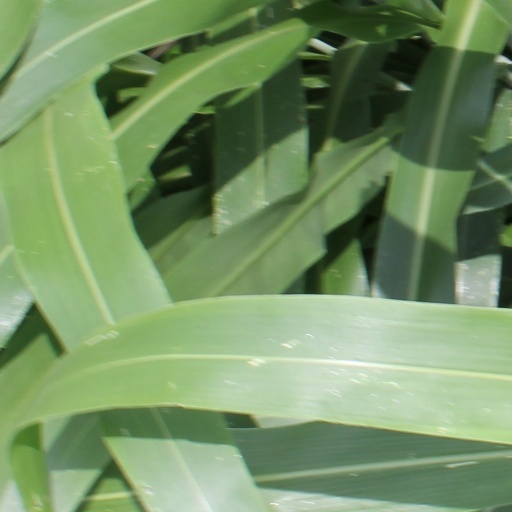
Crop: sorghum